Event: Nepal Earthquake
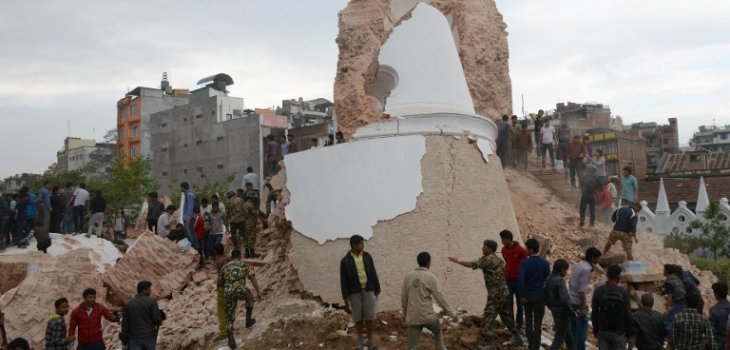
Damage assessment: damage